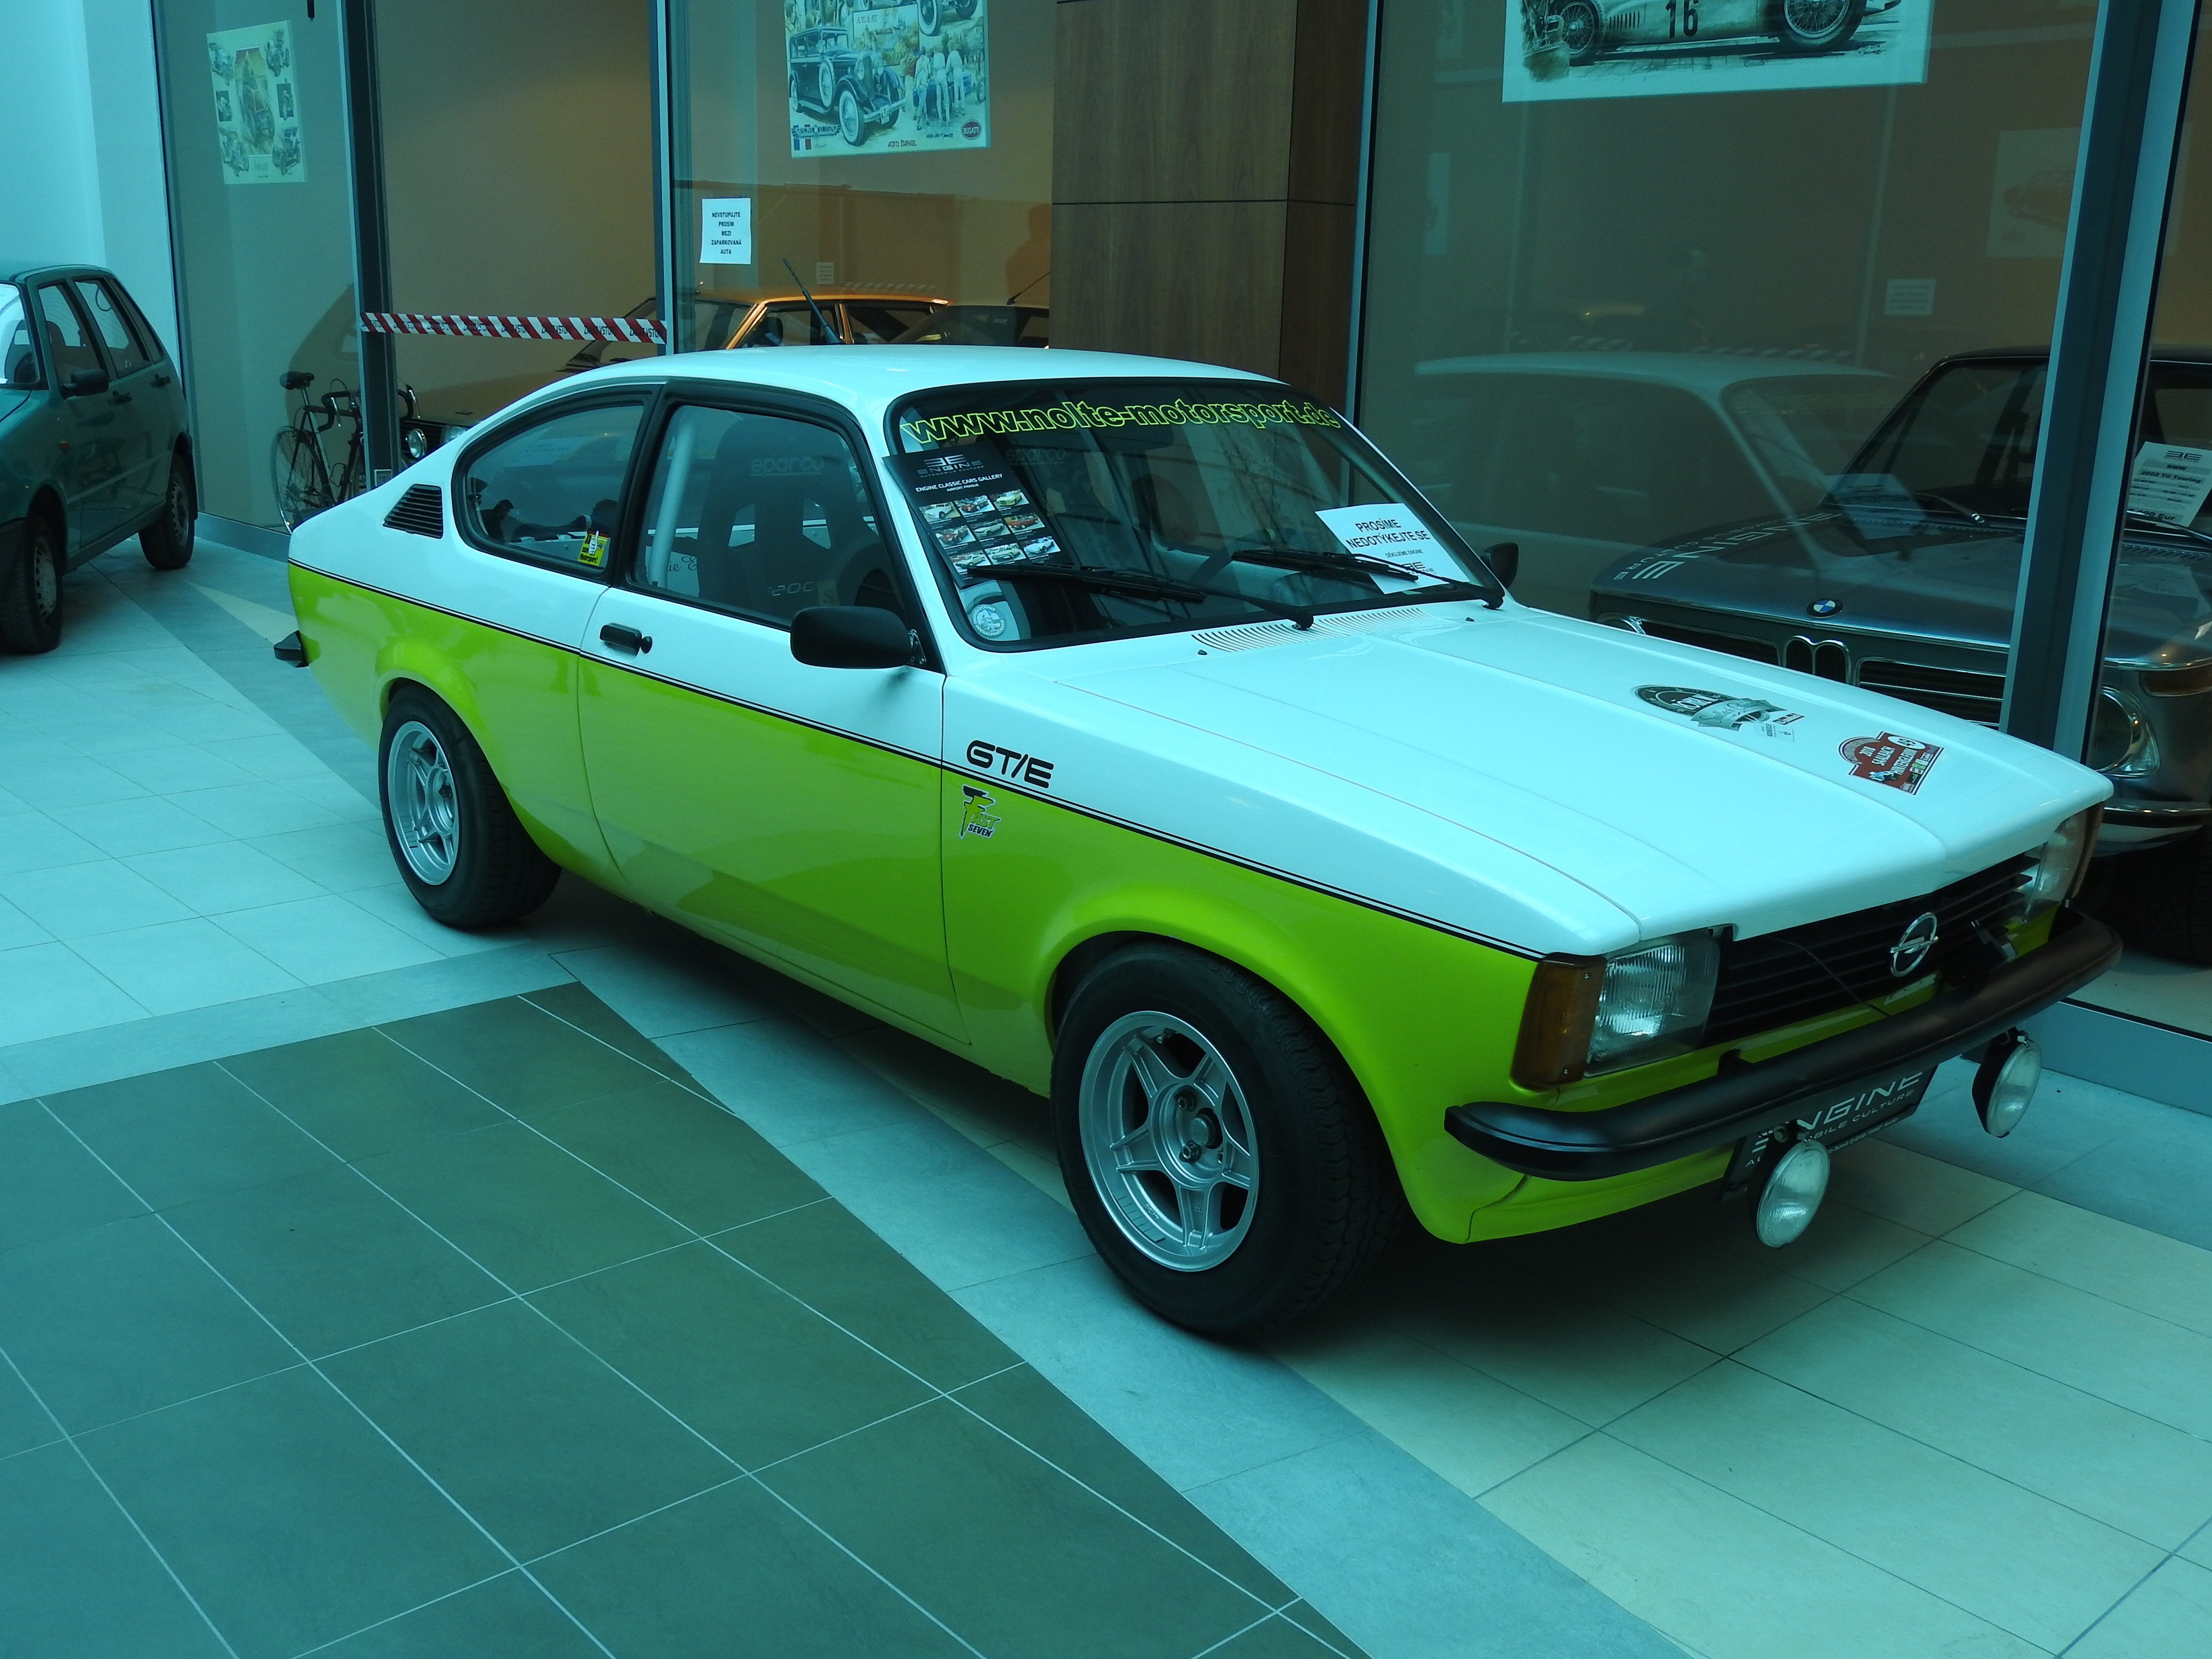
race, land vehicle, vehicle, car, sedan, classic car, coupe, chevrolet, subcompact car, opel, hatchback